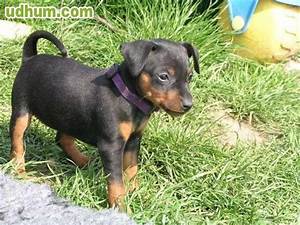
Label: cane